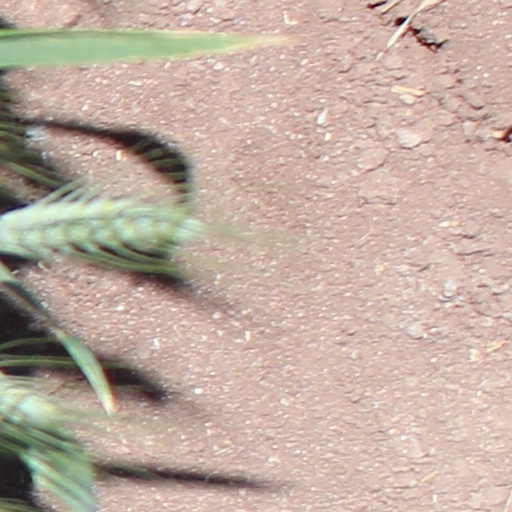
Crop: wheat